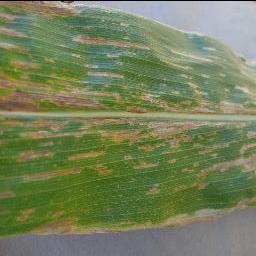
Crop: corn
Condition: (maize)_cercospora_spot_gray_spot